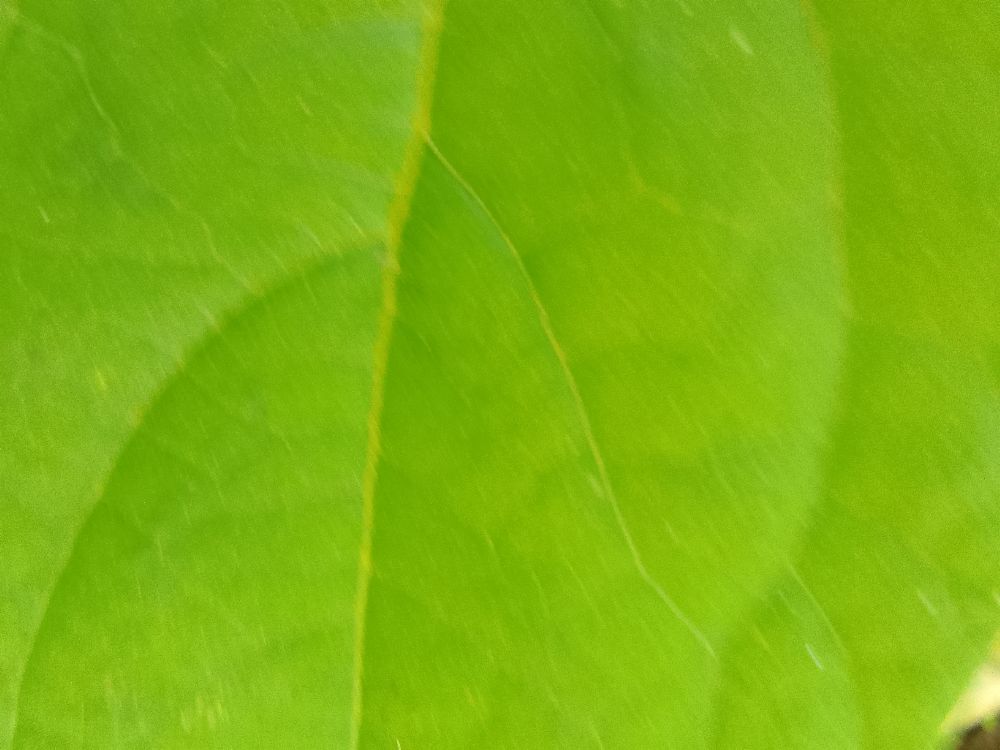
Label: healthy